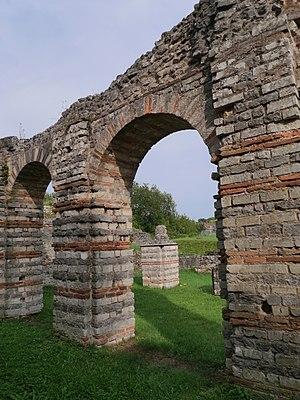
Piliers du crypto-portique de Bavay.
Bagacum Nerviorum, actuellement Bavay, est la capitale d'une civitas romaine, chef-lieu du peuple des Nerviens implantée entre 19 et 15 av. J.-C.